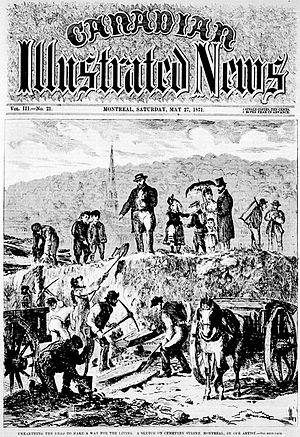
Exhumation des restes humains du cimetière Saint-Antoine, Montréal, en prévision de l'aménagement du square Dominion, maintenant appelé square Dorchester.
Le square Dorchester, parfois encore appelé square Dominion, est un parc urbain de Montréal de 11 000 m².